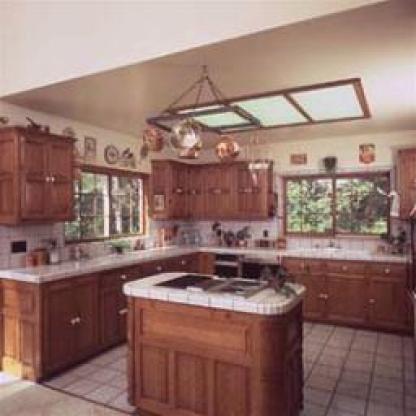
Scene: Indoor